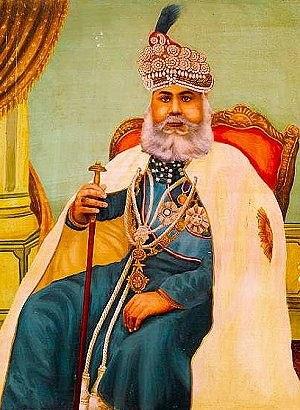
Madho Singh II, né le 29 août 1861 et mort le 7 septembre 1922, est le Maharaja de Jaipur de 1880 à 1922.